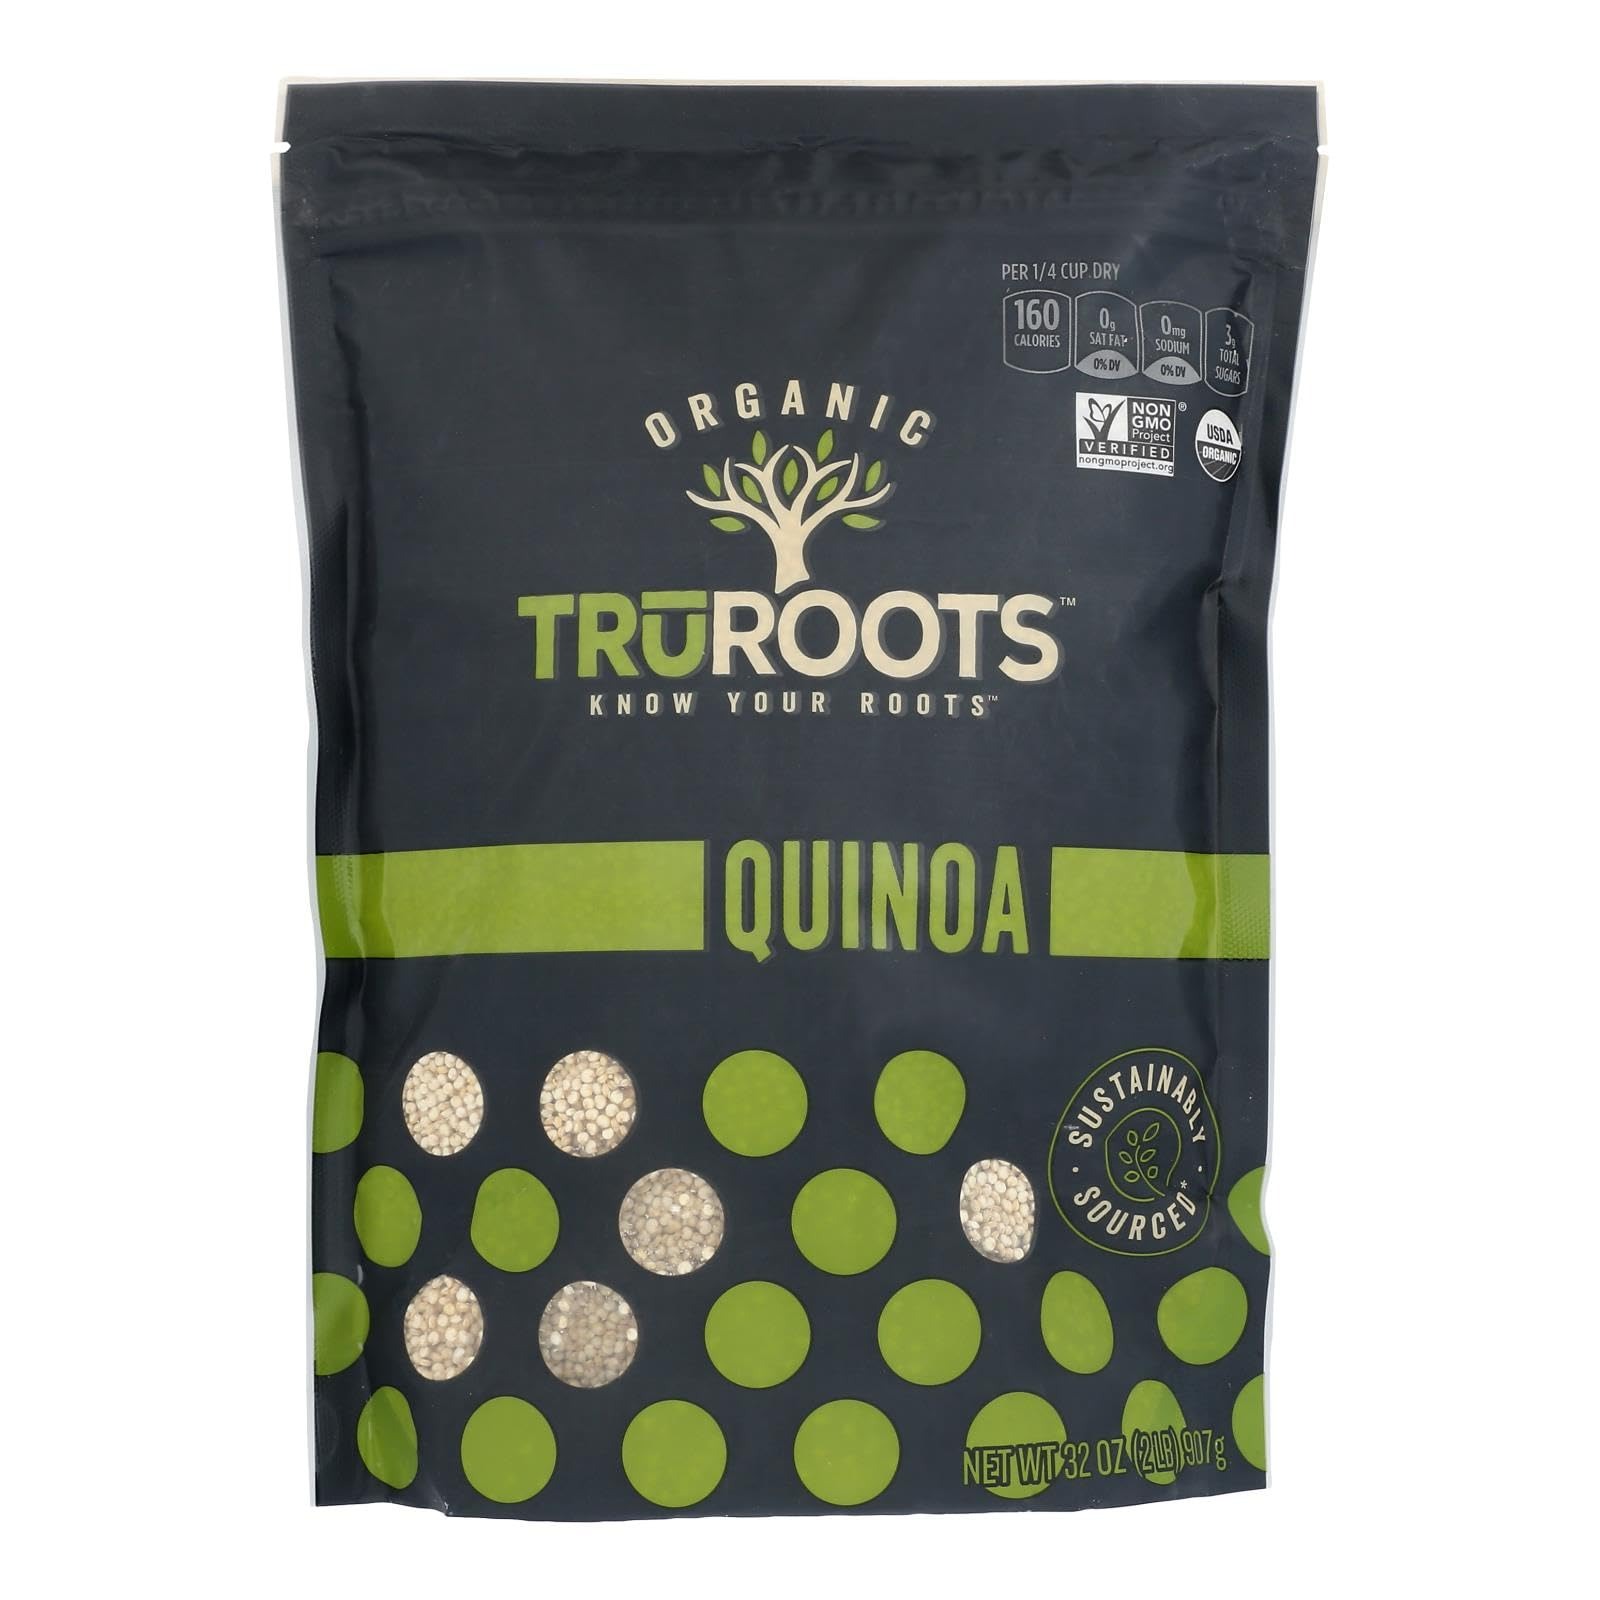
Item Name: Truroots Organic Quinoa 32 oz. (Pack of 6 ( Value Bulk Multi-pack)30
Value: 192.0
Unit: Fl Oz

Price: 64.36